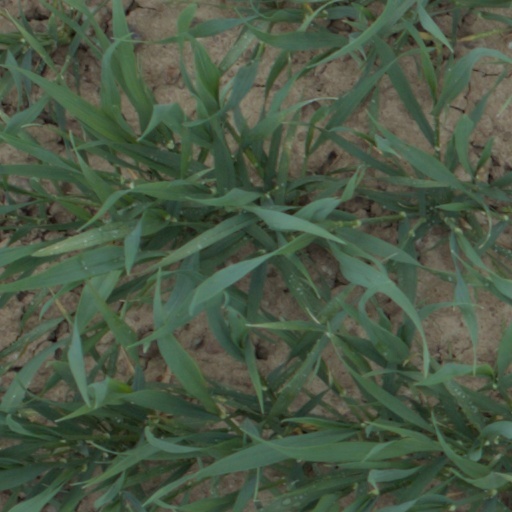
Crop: wheat